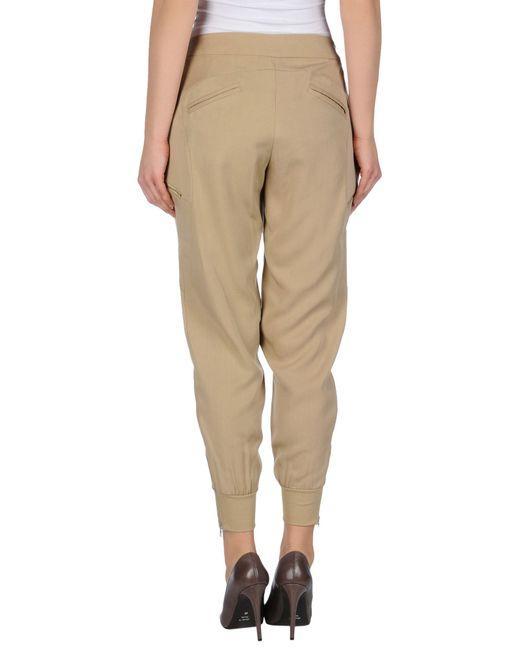
Damen-Jogginghose mit Schriftzugstickerei in Braun